Death and funeral of Helmut Kohl

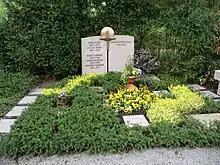
The Kohl family tomb where Hannelore Kohl and both of Helmut Kohl's parents are interred

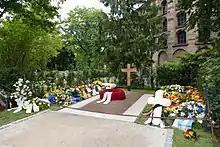
Helmut Kohl's resting place

A Catholic requiem mass was celebrated in the Speyer Cathedral in Speyer, Germany. It was broadcast on television.